Delmas Treason Trial

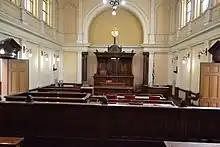
A courtroom in the Palace of Justice

The trial began on 16 October 1985 in the small town of Delmas in the Eastern Transvaal; from January 1986, it was heard at the Palace of Justice in downtown Pretoria, the seat of the Supreme Court Transvaal Division. The ultimate verdict was handed down in the same courtroom where Nelson Mandela was sentenced to life imprisonment in 1964. Presiding was Judge Kees van Dijkhorst, assisted on factual questions by two assessors, Willem Joubert and W. F. Kruger. The prosecution was led by P. B. Jacobs, P. Fick and W. Hanekom. Counsel for the defence were led by Arthur Chaskalson and also included George Bizos, Karel Tip, Gilbert Marcus, Zak Yacoob, and Ismail Mahomed.